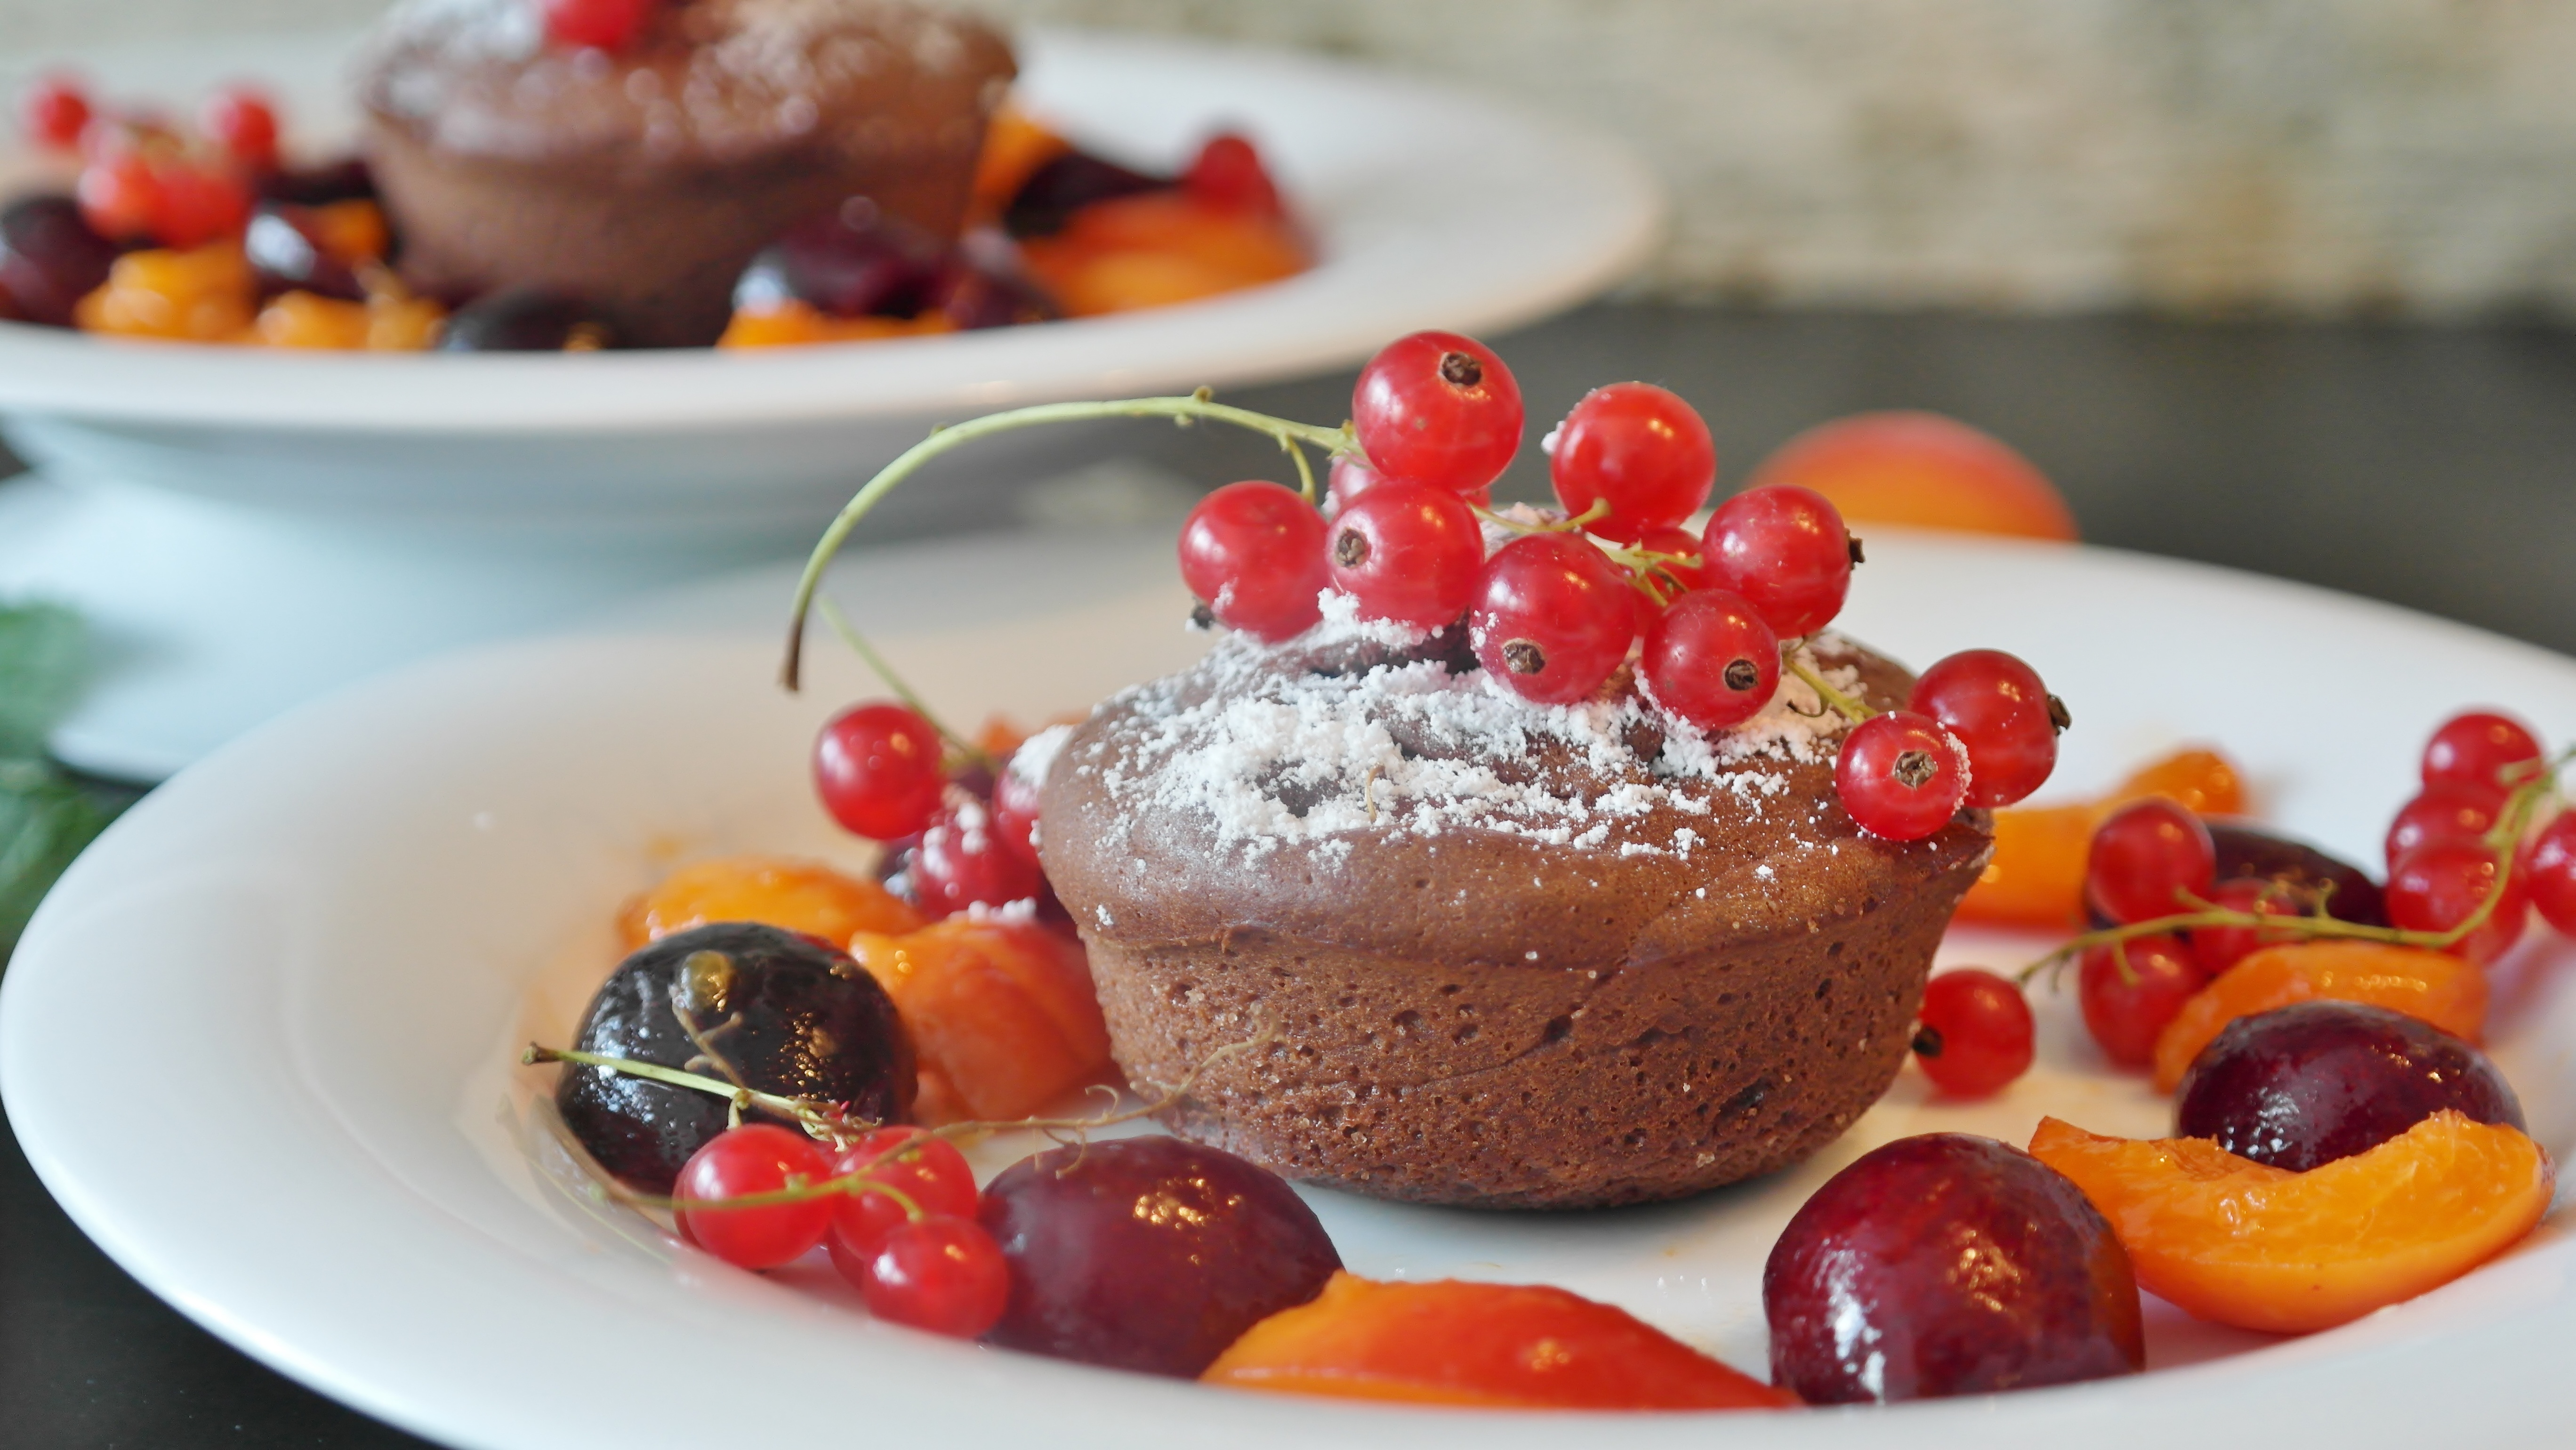
plant, fruit, sweet, dish, meal, food, produce, breakfast, chocolate, dessert, delicious, cake, egg, chocolate cake, bake, sugar, fruits, chick, flour, cherries, pudding, apricots, bitter chocolate, currants, pavlova, frutti di bosco